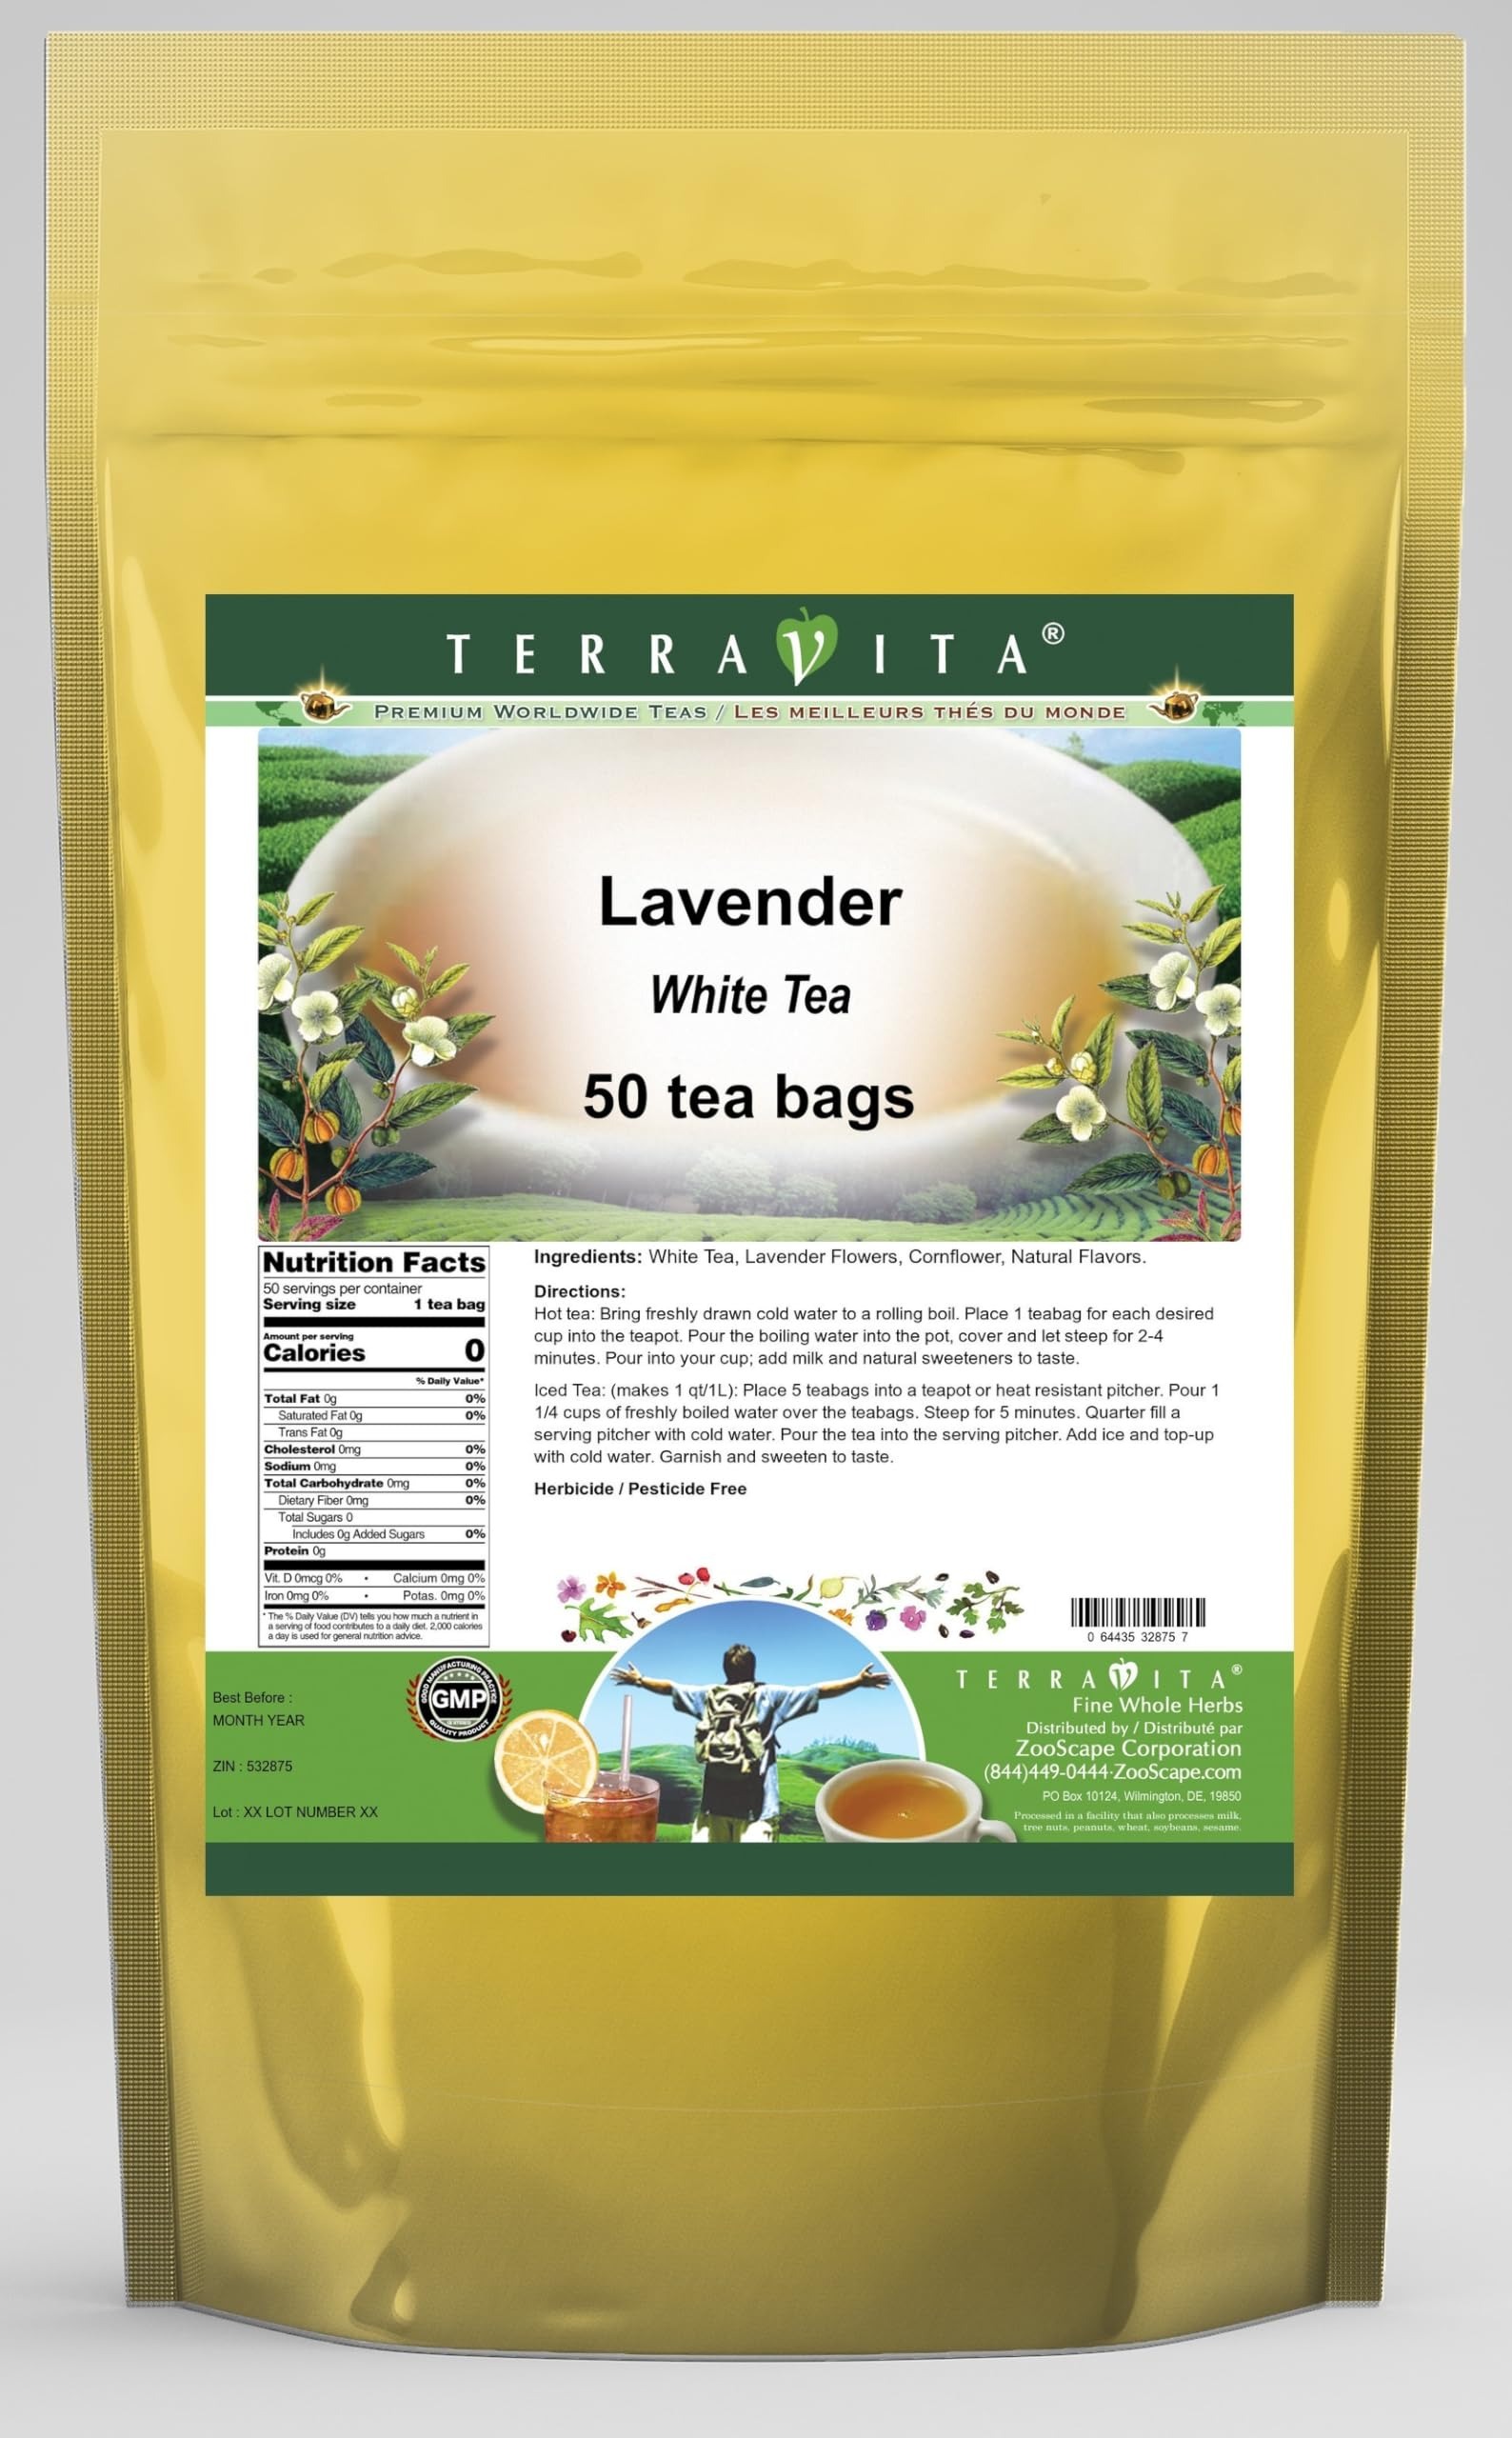
Item Name: Lavender White Tea (50 tea bags, ZIN: 532875)
Bullet Point 1: Our Lavender White Tea is a mouth-watering flavored White tea with Lavender Flowers and Cornflower that you can enjoy all year round! The aroma and Lavender flavor is a delight! - Ingredients: White tea, Lavender Flowers, Cornflower and Natural Lavender Flavor.
Bullet Point 2: No fillers.
Bullet Point 3: Manufacturer: TerraVita
Bullet Point 4: Size: 50 tea bags
Bullet Point 5: White Tea Bags - Packed in a convenient upright pouch!
Product Description: Our Lavender White Tea is a mouth-watering flavored White tea with Lavender Flowers and Cornflower that you can enjoy all year round! The aroma and Lavender flavor is a delight! - Ingredients: White tea, Lavender Flowers, Cornflower and Natural Lavender Flavor. - Hot tea brewing method: Bring freshly drawn cold water to a rolling boil. Place 1 teabag for each desired cup into the teapot. Pour the boiling water into the pot, cover and let steep for 2-4 minutes. Pour into your cup; add milk and natural sweeteners to taste. - Iced tea brewing method: (to make 1 liter/quart): Place 5 teabags into a teapot or heat resistant pitcher. Pour 1 1/4 cups of freshly boiled water over the teabags. Steep for 5 minutes. Quarter fill a serving pitcher with cold water. Pour the tea into the serving pitcher. Add ice and top-up with cold water. Garnish and sweeten to taste. - TerraVita is an exclusive line of premium-quality, natural source products that use only the finest, purest and most potent ingredients found around the world. TerraVita is hallmarked by the highest possible standards of purity, potency, stability and freshness. All of our products are prepared with the highest elements of quality control, from raw materials through the entire manufacturing process, up to and including the moment that the bottles or bags are sealed for freshness and shipped out to you. Our highest possible standards are certified by independent laboratories and backed by our personal guarantee. - TerraVita exists to meet and ensure your family's health and wellness without the harmful effects of chemicals and health products. We strive to make all of our products affordable and reliable and are constantly searching the market to maintain our affordability and to look for new ways to serve you and the
Value: 50.0
Unit: Count

Price: 45.27